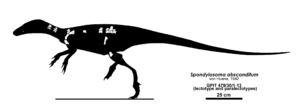
Spondylosoma est un genre éteint d'archosauriens qui a vécu au Trias moyen. Ses restes fossiles n'ont été retrouvés que dans la formation géologique de Santa Maria dans le « geoparque Paleorrota » de l'état de Rio Grande do Sul au Brésil.